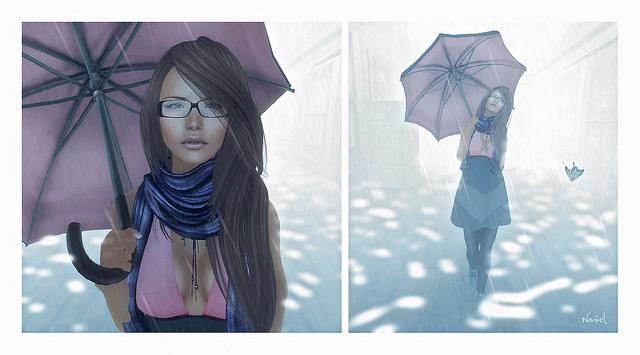
An animation of a girl holding an umbrella is shown.